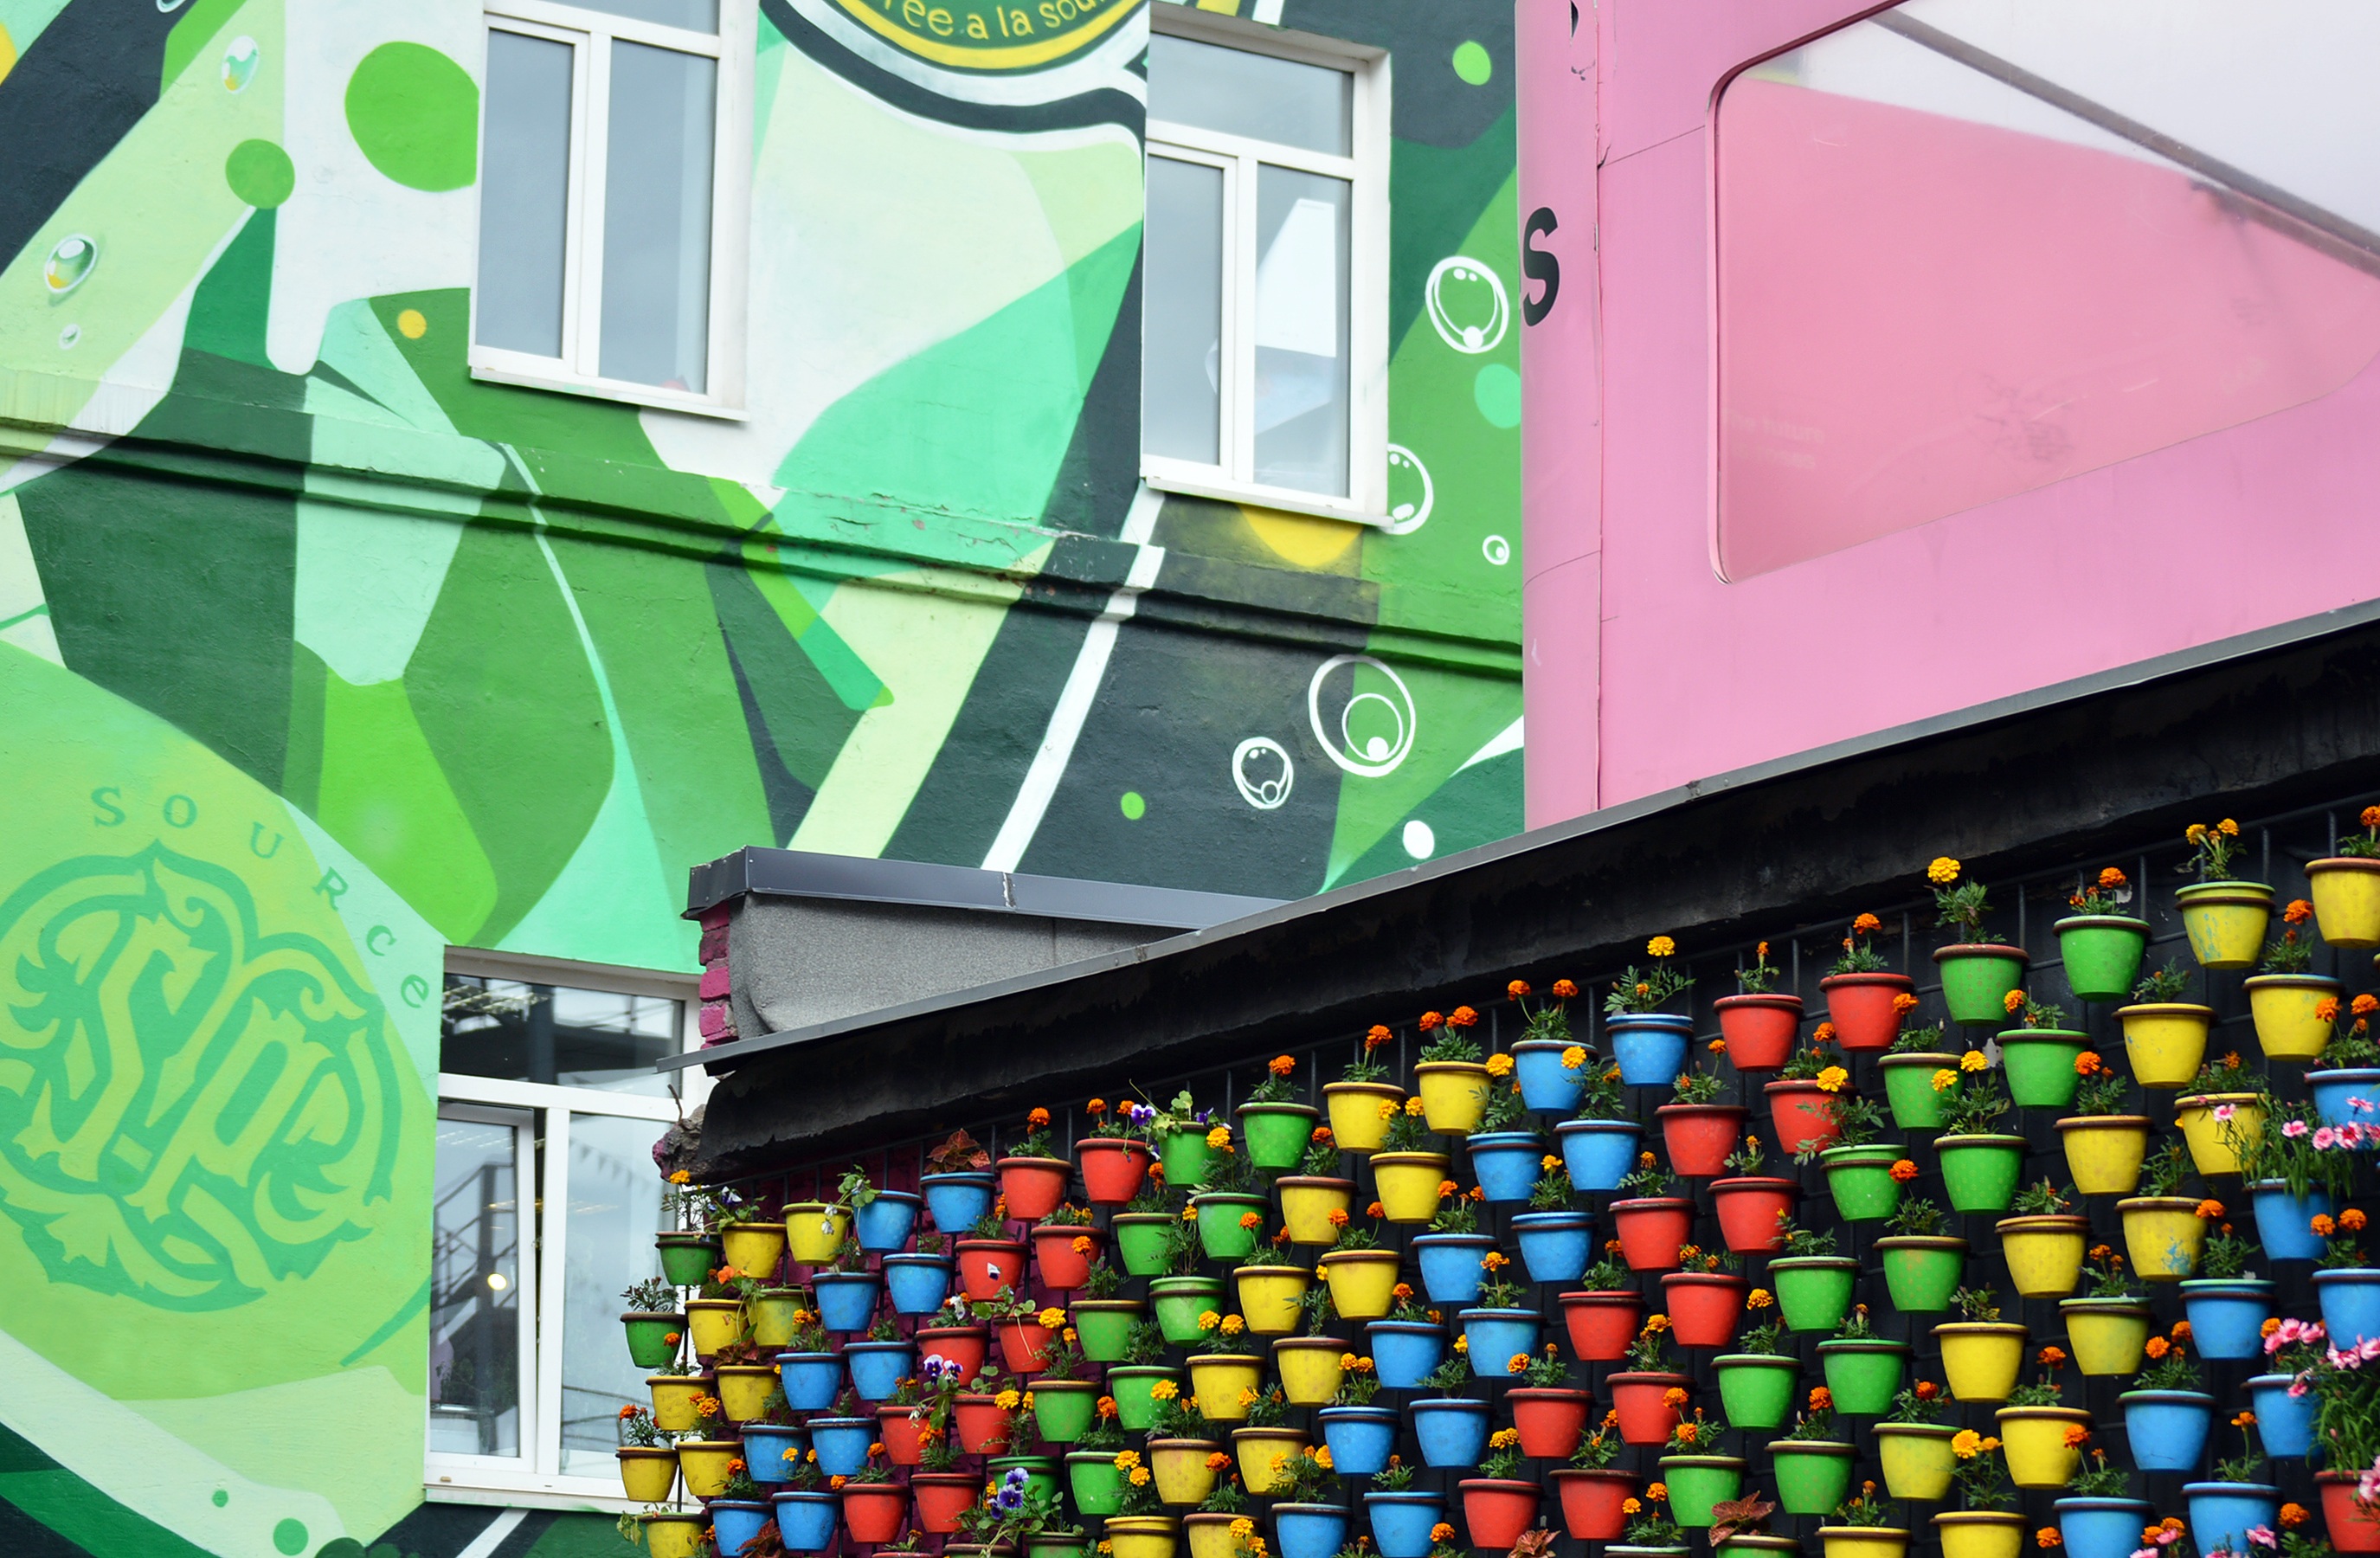
creative, architecture, building, wall, green, color, artistic, exterior, colorful, graffiti, signage, toy, flowers, flower pot, art, district, creativity, design, moscow, area, russia, colored, pots, art district, flacon, personal computer hardware, display device